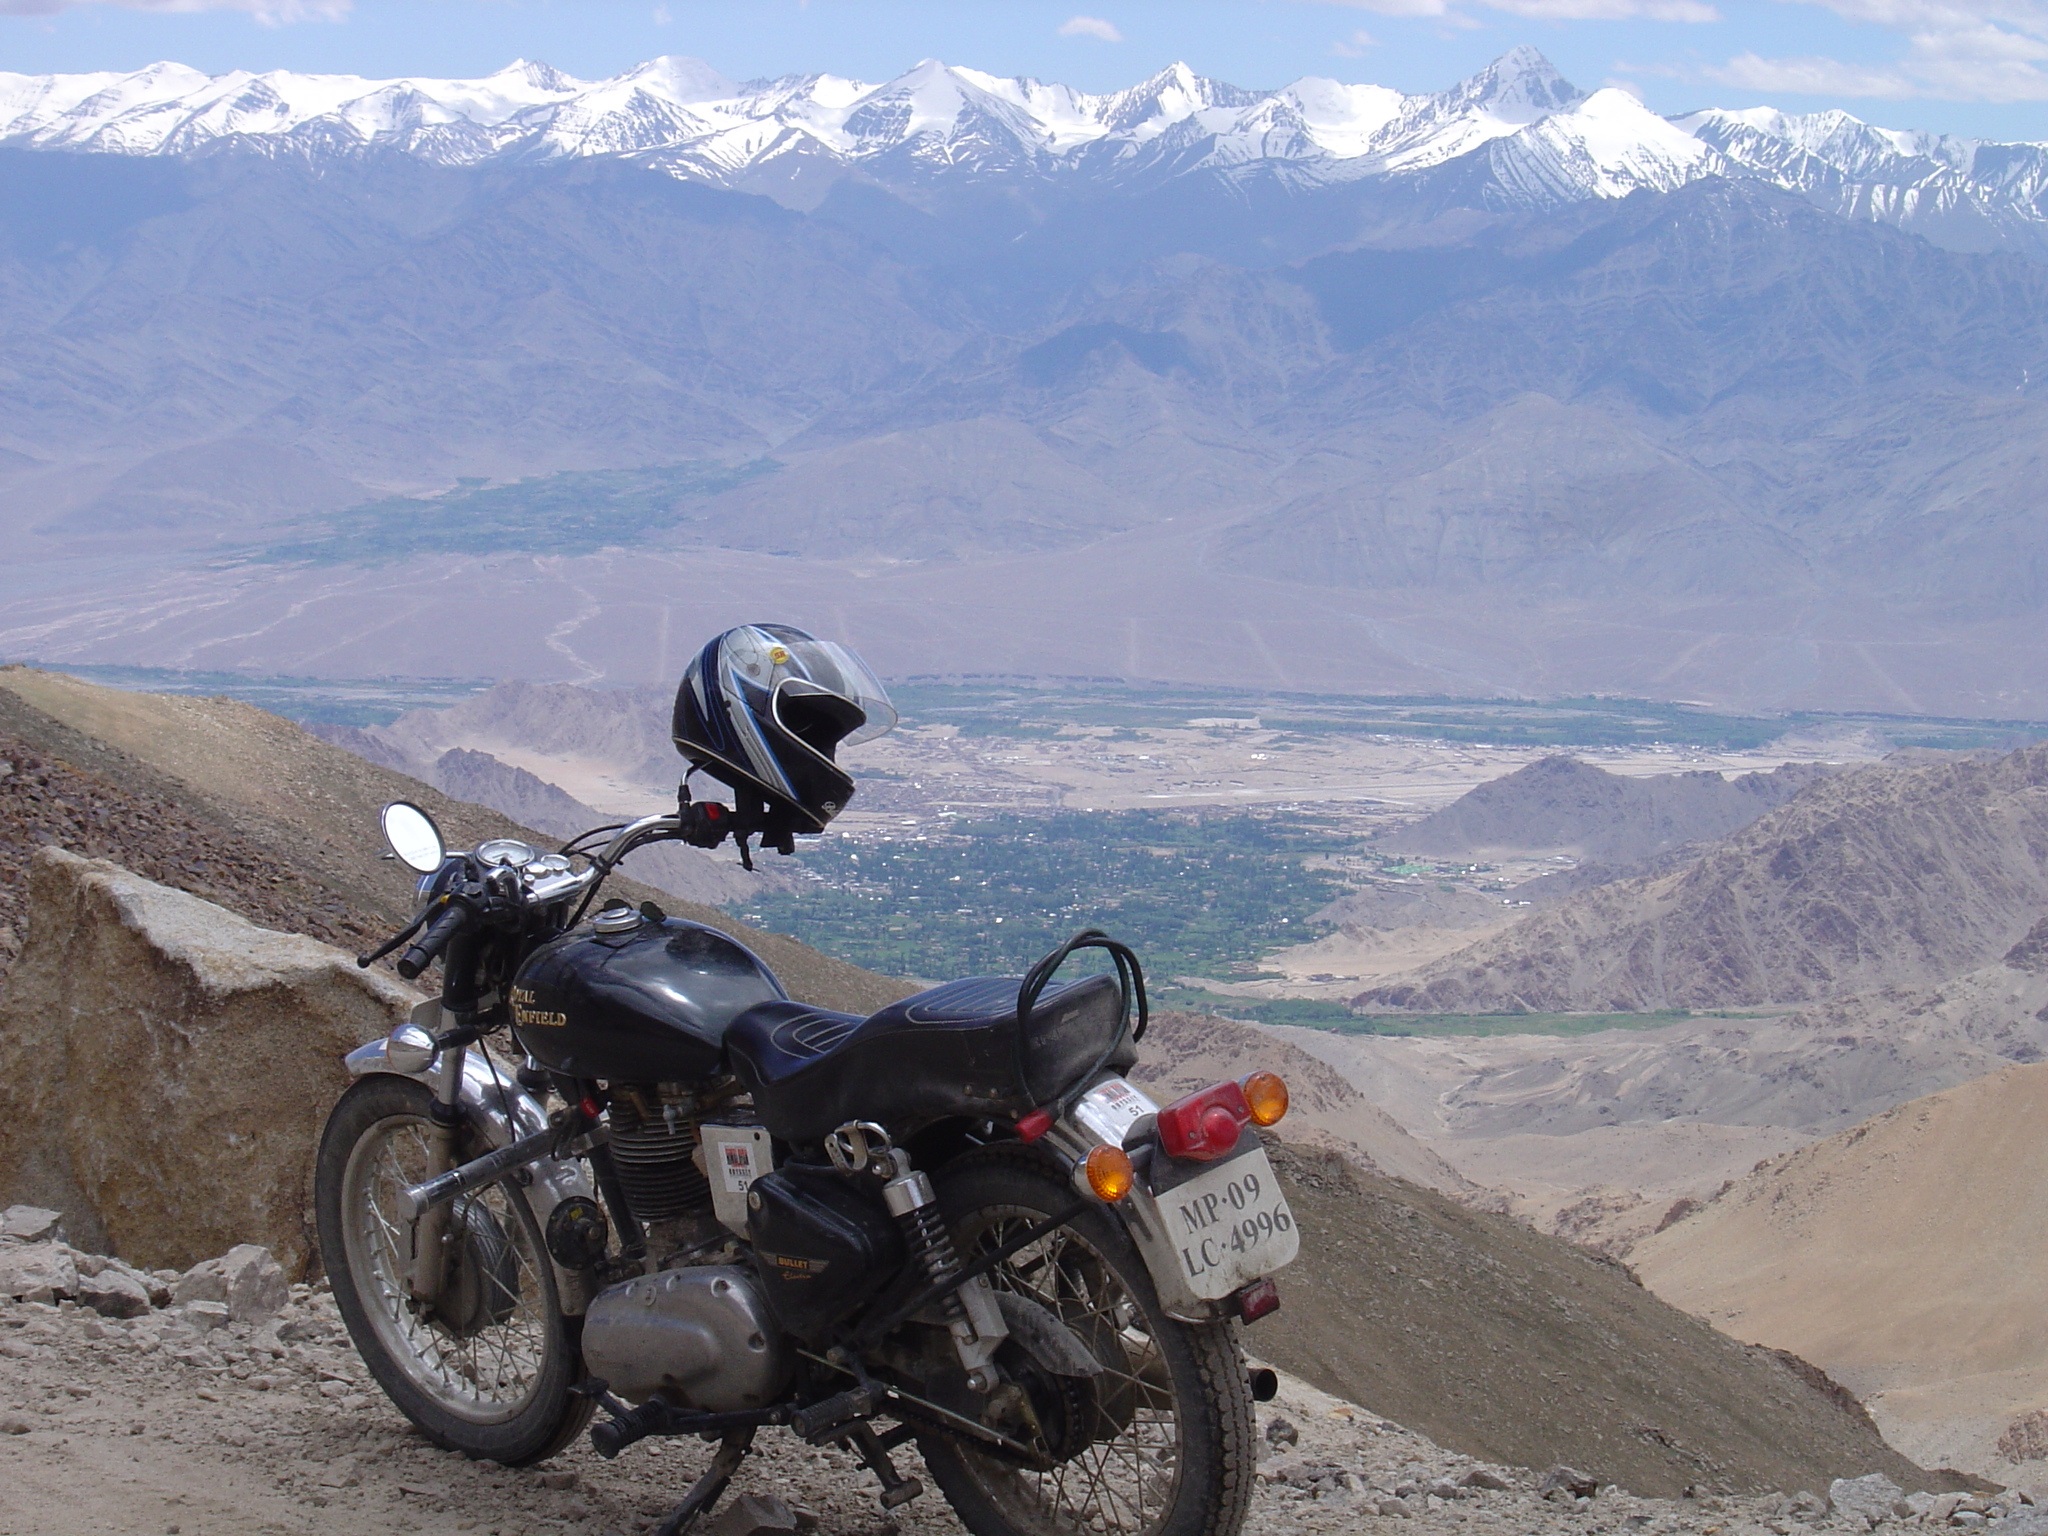
landscape, mountain, car, mountain range, vehicle, motorcycle, scenery, extreme sport, mountain bike, loneliness, racing, highest, motorsport, motorway, ladakh, leh, motorcycling, kashmir, land vehicle, highest motorable road, pilgrimage on royal enfield, khardungla pass, nubhra valley, nubra, automobile make, mountainous landforms, off roading